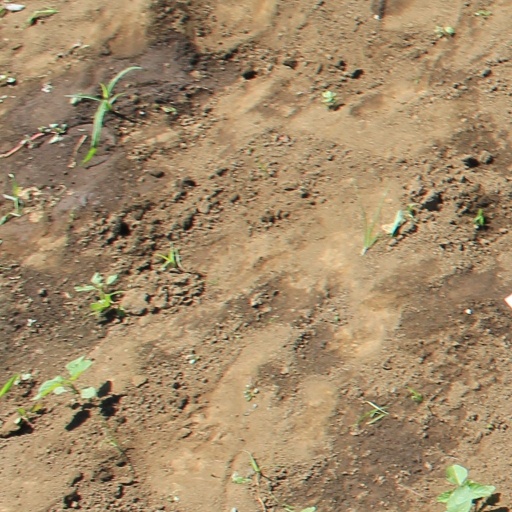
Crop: soybean